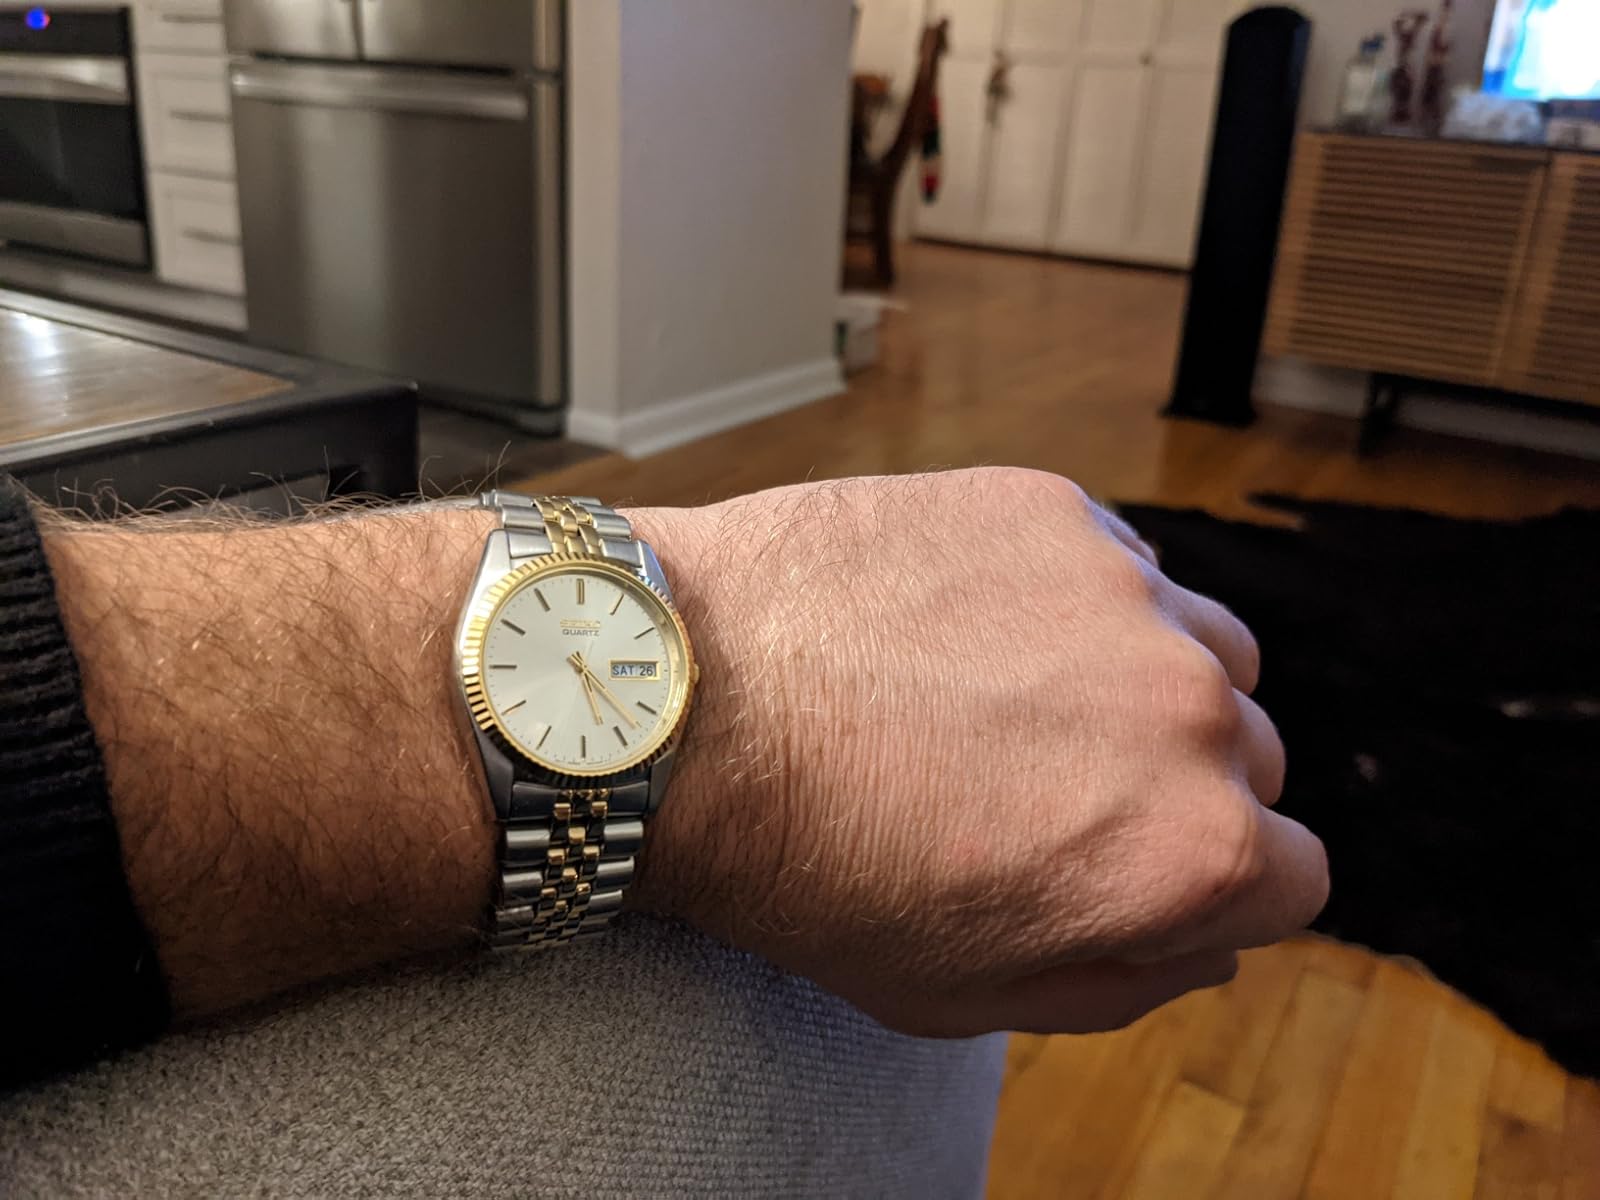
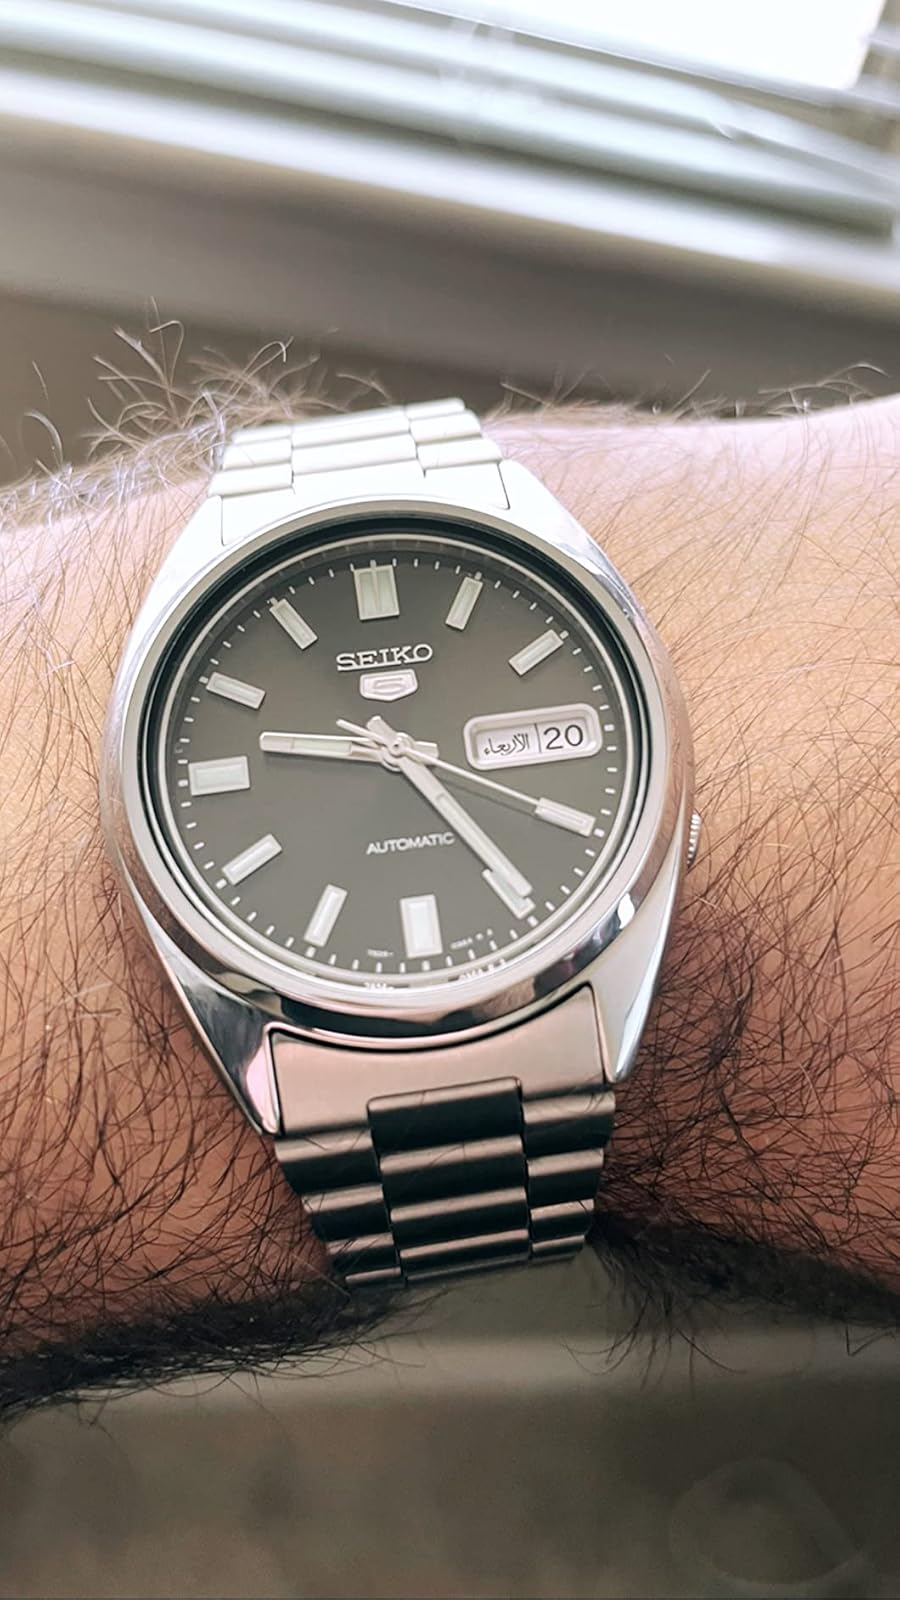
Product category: accessories_watch
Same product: no